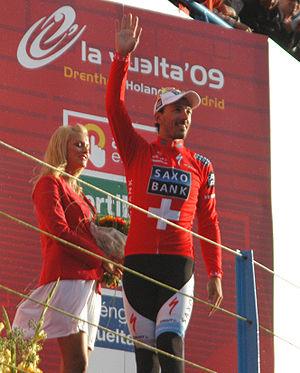
L'équipe cycliste Tinkoff est une formation russe de cyclisme professionnel sur route participant au World Tour. Elle courait sous une licence danoise de ses débuts jusqu'en 2013 inclus. L'équipe est dirigée par l'ancien vainqueur du Tour de France Bjarne Riis et est gérée par l'entreprise Tinkoff Sport qui fait suite au rachat de la structure initiale Riis Cycling par Oleg Tinkov en fin d'année 2013. Le sponsor principal, Tinkoff à partir de 2014, succède dans ce rôle à la banque danoise devenue sponsor secondaire Saxo Bank, qui a elle-même succédé à CSC, une entreprise américaine de services en technologie de l'information de 92 000 salariés.
Fabian Cancellara, né le 18 mars 1981 à Wohlen bei Bern, est un coureur cycliste suisse, professionnel de 2001 à 2016. Spécialiste du contre-la-montre, il a remporté de nombreuses victoires sur cette épreuve, étant notamment double champion olympique et quadruple champion du monde de la discipline. Ses qualités de rouleur lui ont aussi assuré des succès sur des courses en ligne de prestige. Il remporte Paris-Roubaix en 2006, en 2010 et en 2013 ainsi que le Tour des Flandres 2010, 2013 et 2014 succédant, en tant que dernier vainqueur suisse, à chaque fois à Henri Suter, vainqueur de ces deux classiques en 1923, et Milan-San Remo en 2008. Son physique puissant lui vaut le surnom de « Spartacus ».